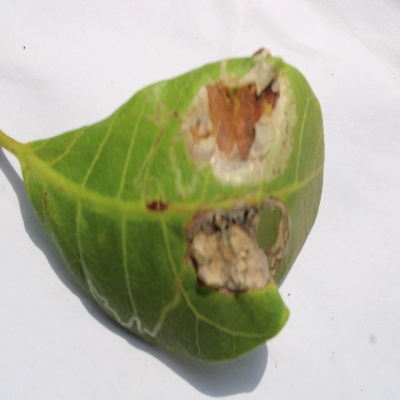
Crop: Cashew
Condition: leaf miner